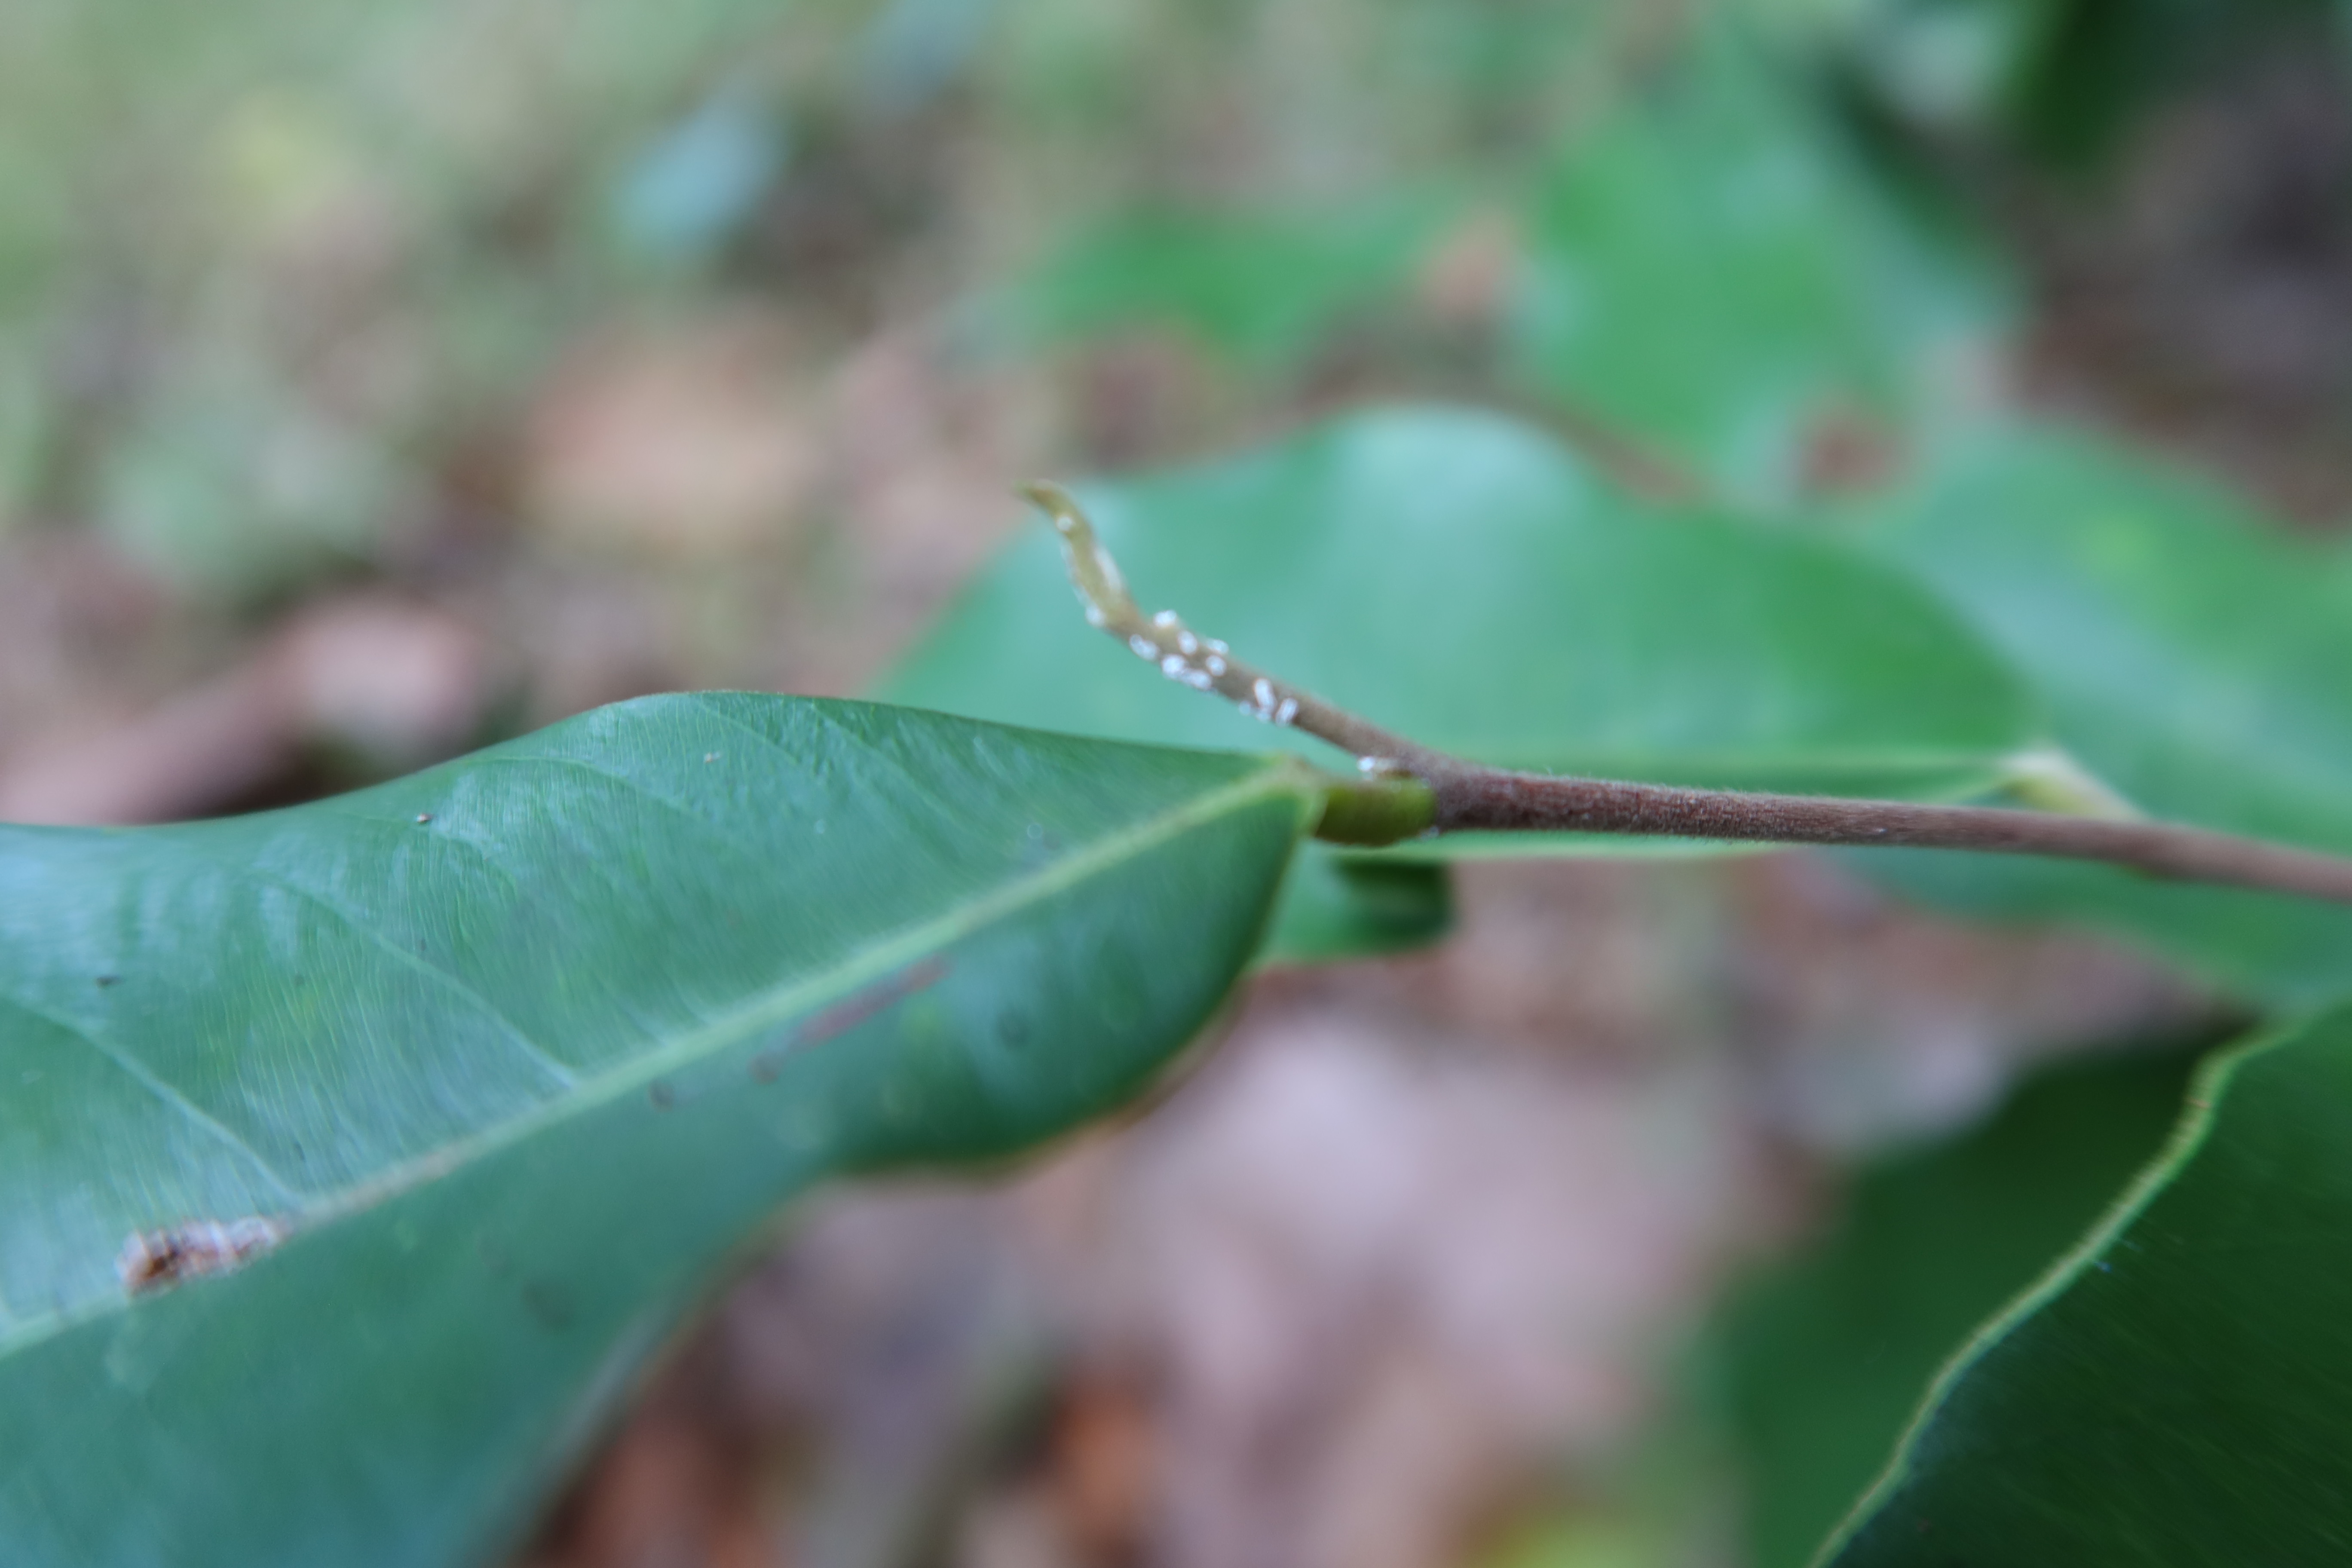
Label: Mealy bugs